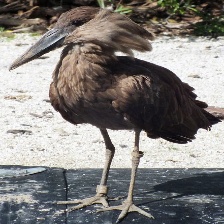
Species: HAMERKOP
Scientific name: SCOPUS UMBRETTA